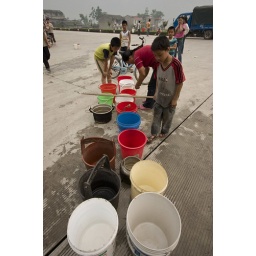
A boy looks at buckets for to be used for water near Beichuan. Sichuan, China, May 17th, 2008.